2012 ATP World Tour Finals

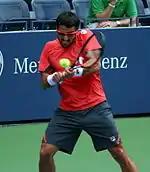
Janko Tipsarević qualifies directly for the first time.

Janko Tipsarević began the year by reaching the final of the Aircel Chennai Open but ended up losing to Milos Raonic in three tie-break sets . At the Australian Open he reached the third round but lost to Richard Gasquet. At the French Open he reached the fourth round and faced Nicolás Almagro but lost in straight sets. At the Wimbledon he was upset in the third round by Mikhail Youzhny losing. The Serb then bounced back by reaching back-to-back finals at the MercedesCup defeating Juan Mónaco in the final to claim his first title of the year and at the Crédit Agricole Suisse Open Gstaad losing to Thomaz Bellucci. At the US Open he reached his second straight quarter-finals at the event but once again lost this time to David Ferrer, despite leading the final set 4–1. This is the first time Tipsarević has qualified for the event after serving as an alternate the previous year.